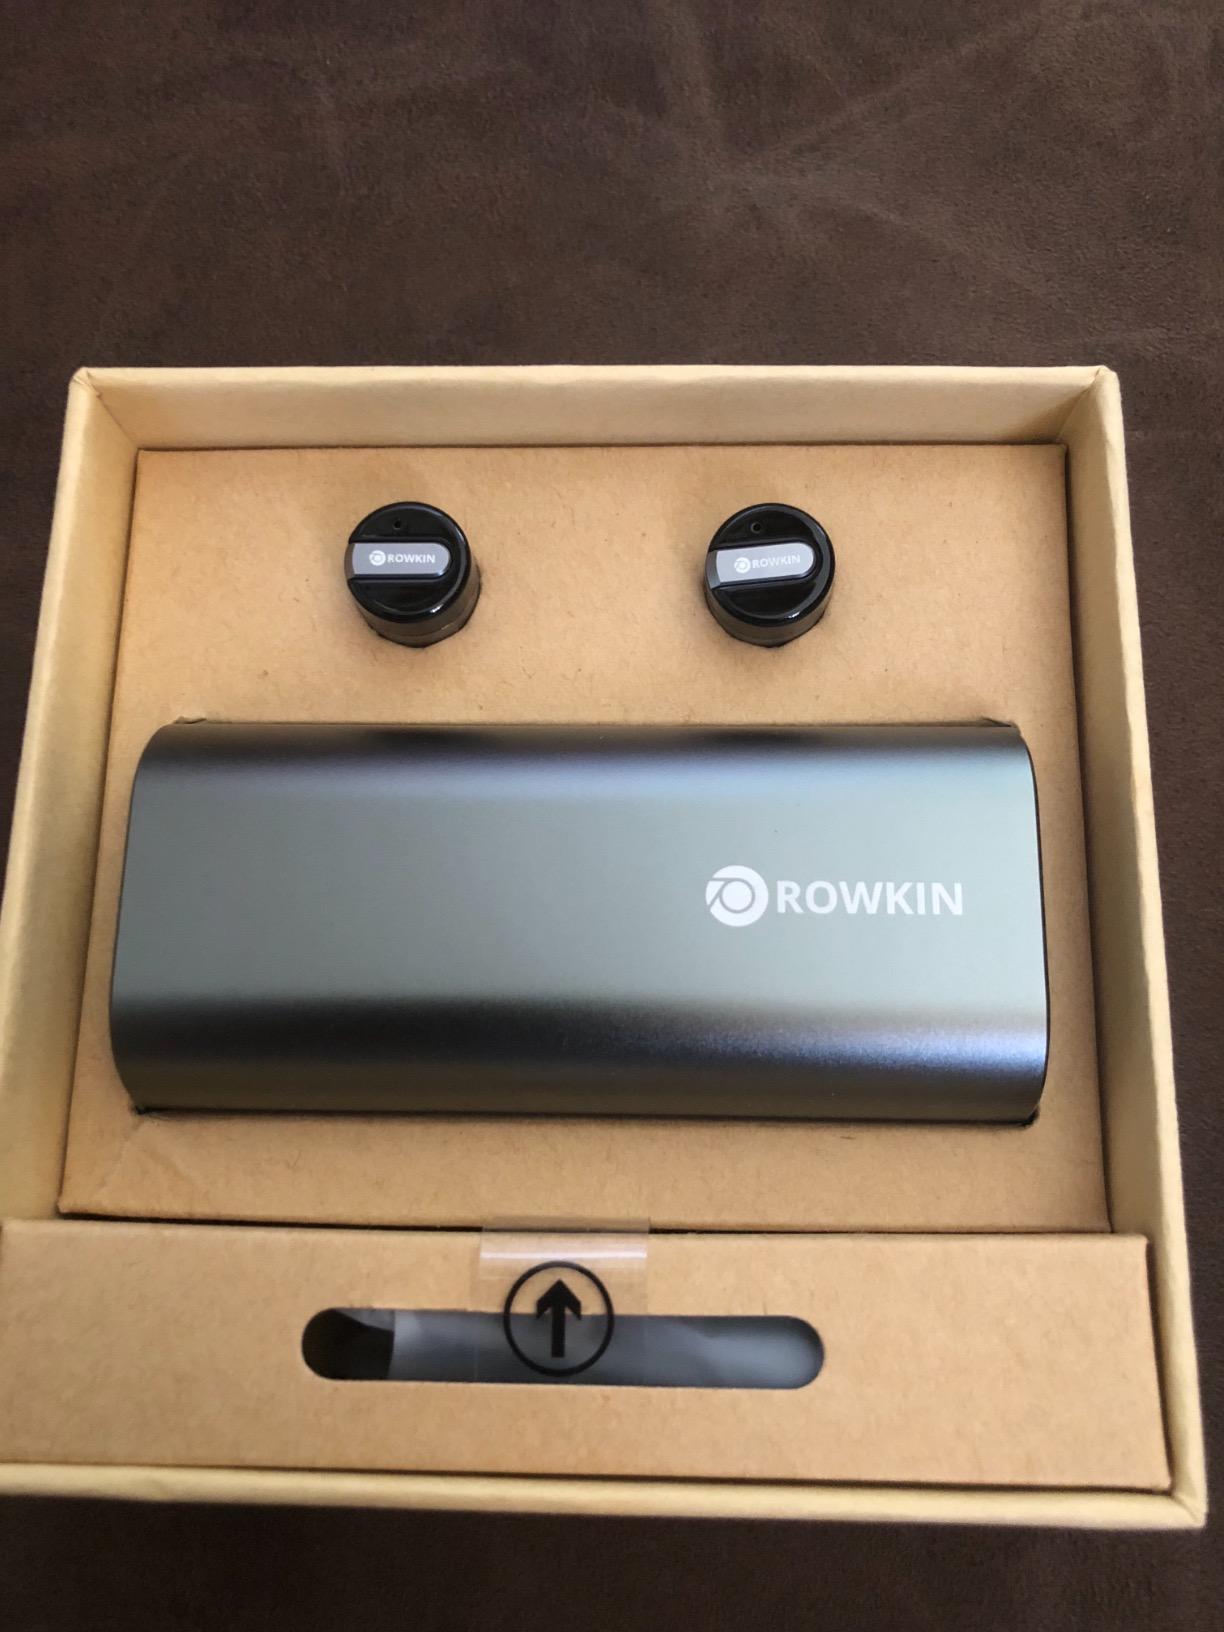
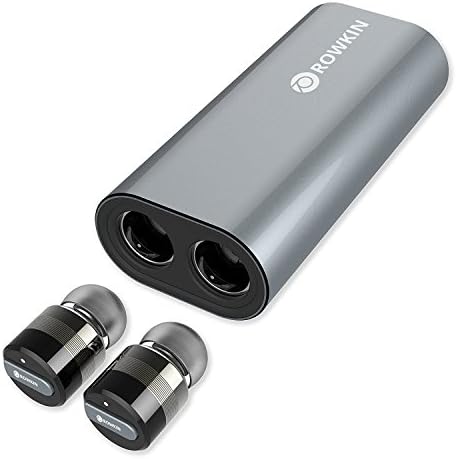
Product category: headphones
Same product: yes